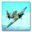
Label: airplane